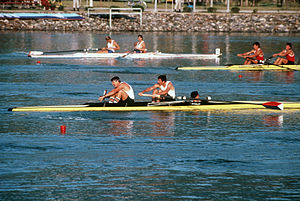
Toer med styrmand
Roere i en toer med styrmand
Toer med styrmand er en kaproningsbåd, som roes af to personer med én åre hver, og desuden inkluderer en styrmand, der styrer bådens retning med et ror. Båden er ca. 10 meter lang, og klassen var i mange år på OL-programmet for mænd.